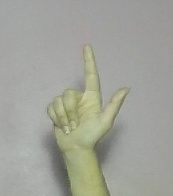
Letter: laam